Sheila Nevins

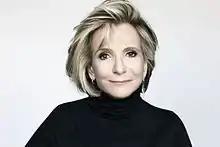
Nevins in 2014

Sheila Nevins (born April 6, 1939) is an American television producer and former head of MTV Documentary Films division of MTV Entertainment Studios. Previously, Nevins was the president of HBO Documentary Films. She has produced over 1,000 documentary films for HBO and is one of the most influential people in documentary filmmaking. She has worked on productions that have been recognized with 35 News and Documentary Emmy Awards, 42 Peabody Awards, and 26 Academy Awards. Nevins has won 31 individual Primetime Emmy Awards, more than any other person. She is also a member of